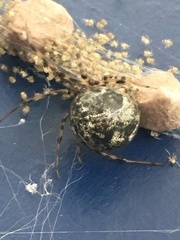
Species: Parasteatoda_tepidariorum